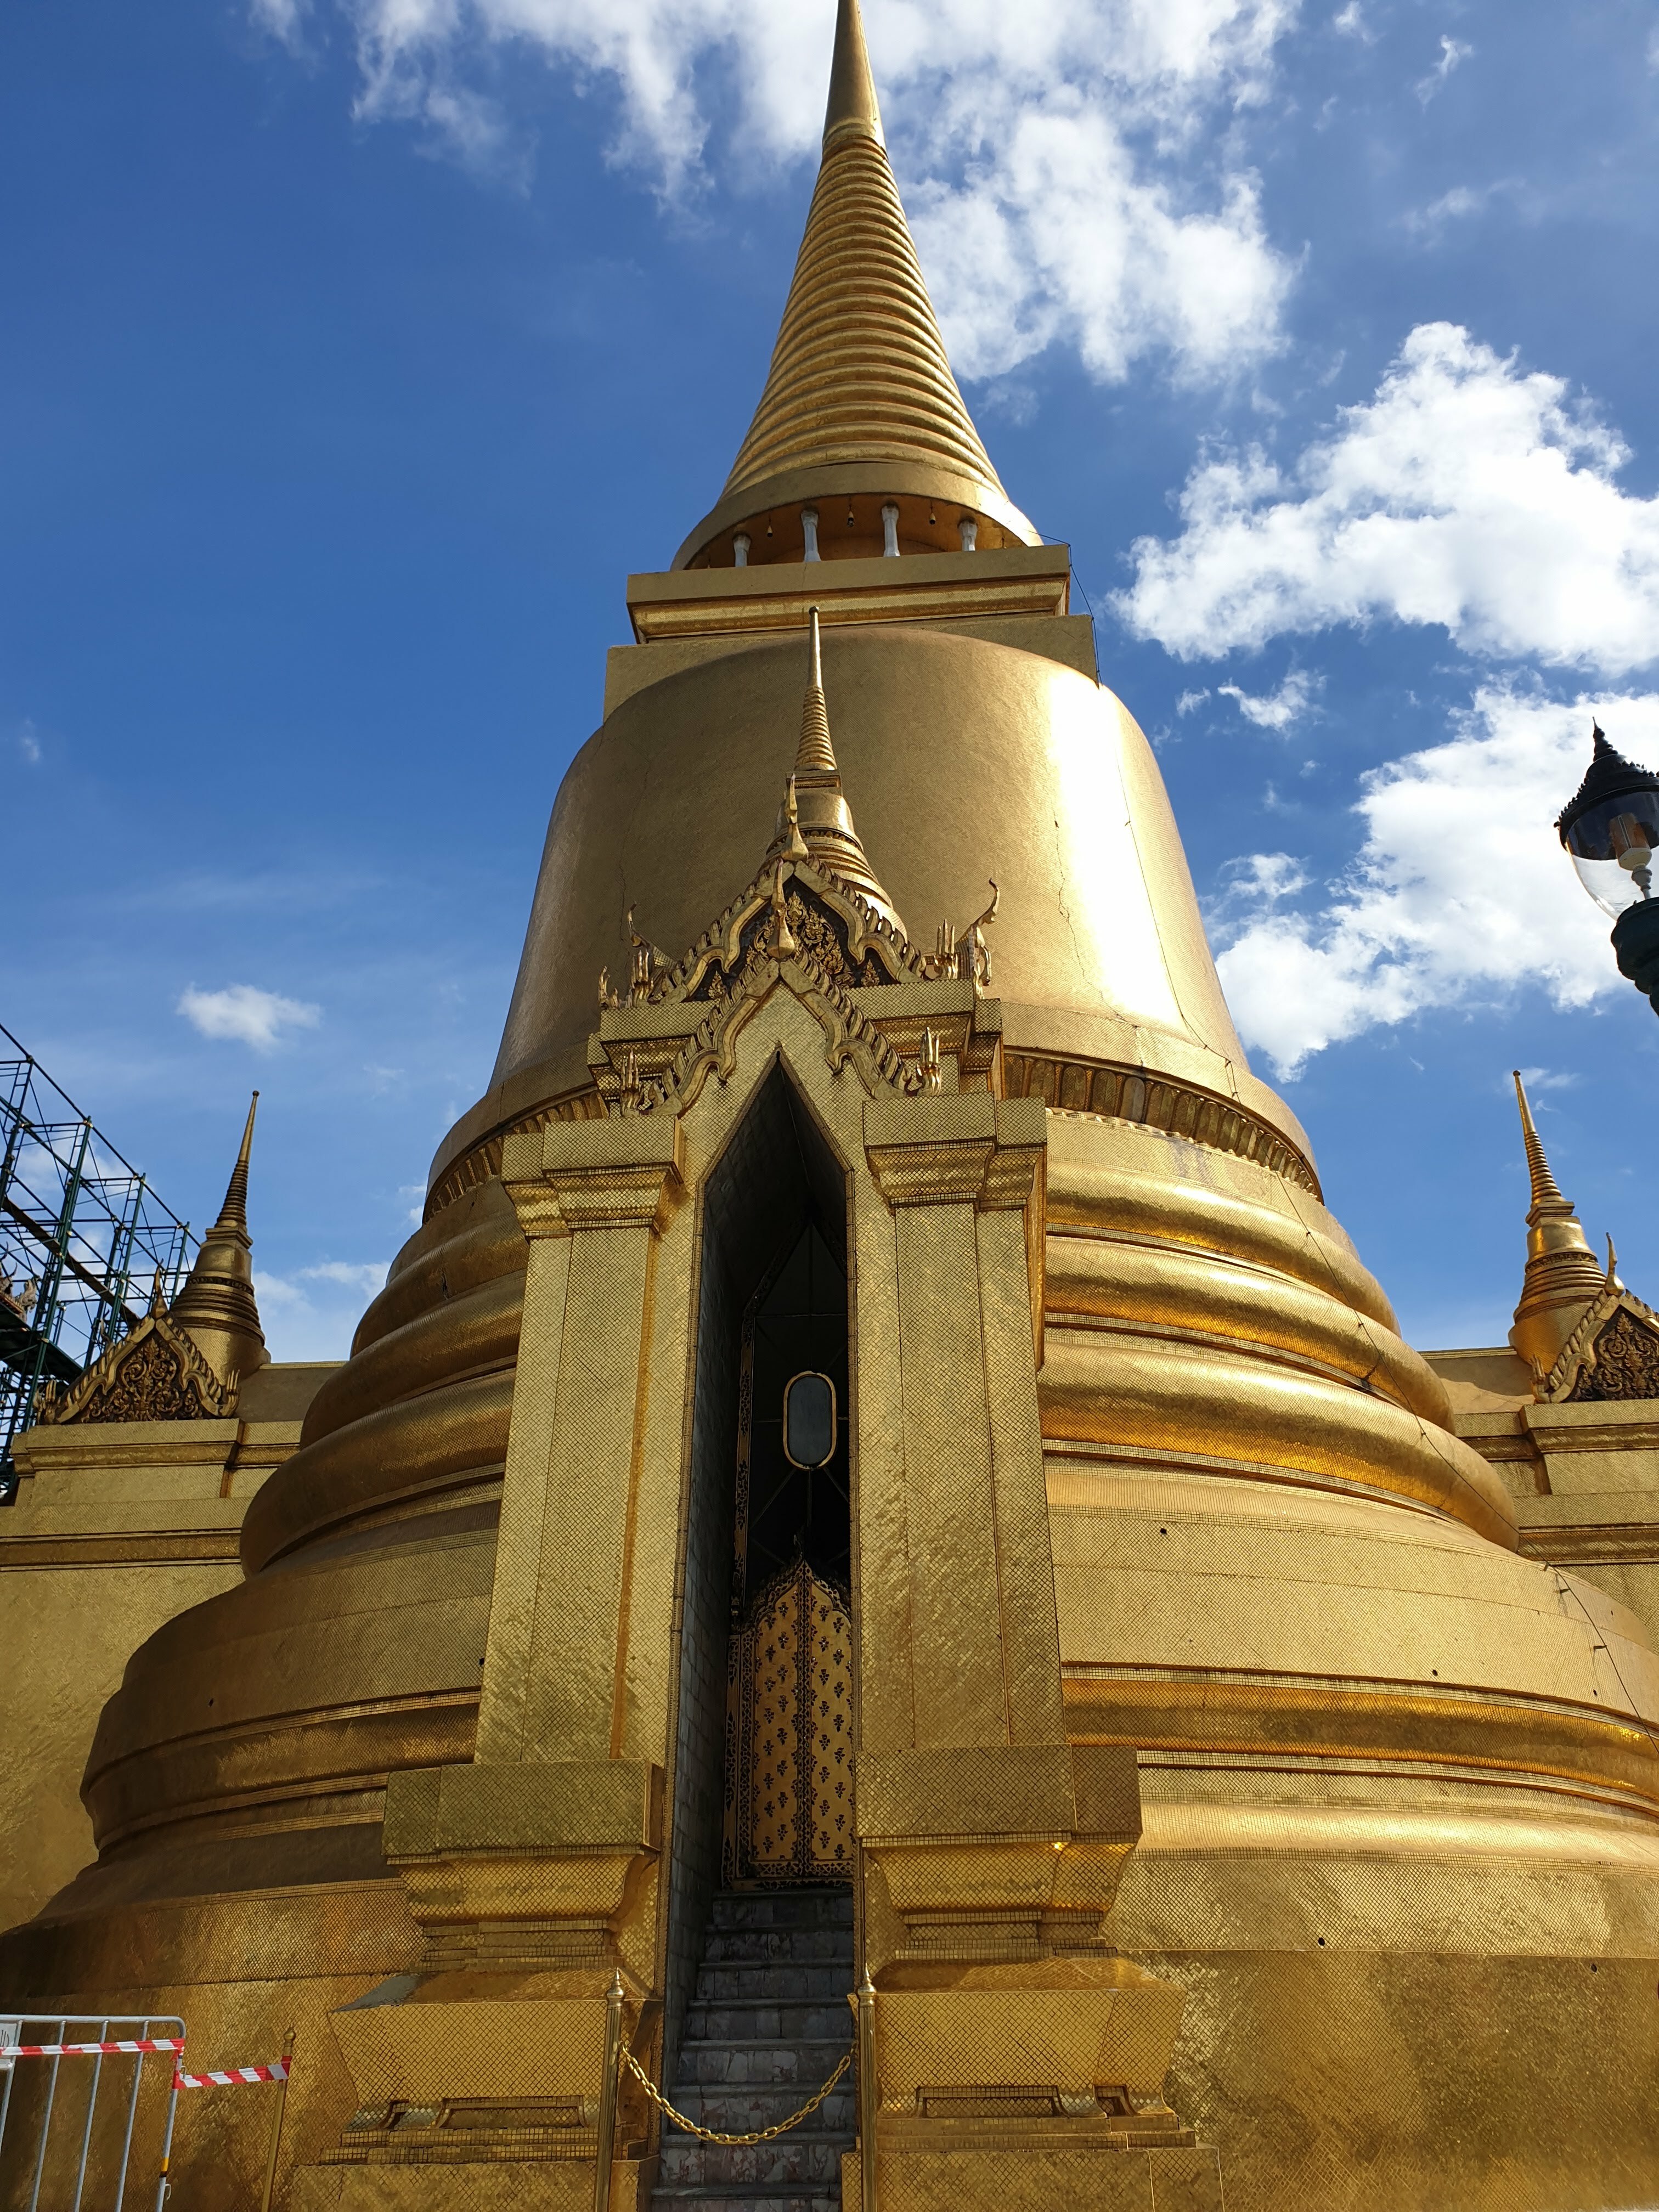
natural, cloud, sky, temple, finial, facade, turret, holy places, symmetry, medieval architecture, roof, spire, place of worship, stupa, pagoda, building, steeple, historic site, art, classical architecture, national historic landmark, monastery, shrine, religious institute, ancient history, tourism